Renaissance in Scotland

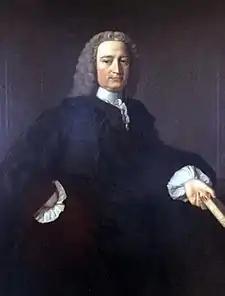
A colour painting of a man with white hair that may be a wig, in a dark gown with white sleeves and collar, he holds a book in his hand.

The Renaissance in Scotland has been seen as reaching its peak in the first half of the sixteenth century, between the reigns of James IV and the deposition of Mary, Queen of Scots. The loss of the church as a source of patronage in the 1560s and the court in 1603, changed and limited the further development of Renaissance ideas. In the same period civic humanism began to give way to private devotion and retreat from the world influenced by Stoicism. In art and architecture, Renaissance proportion began to give way to Mannerism and the more exaggerated style of the Baroque from about 1620.